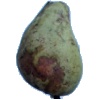
Label: Pear Stone 1